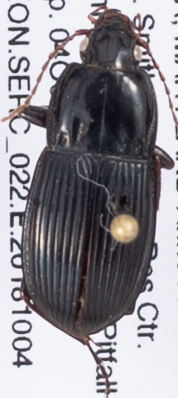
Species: Pterostichus (Abacidus) sp.
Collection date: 2018-10-04
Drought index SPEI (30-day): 1.118
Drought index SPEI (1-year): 1.19
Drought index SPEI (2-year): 0.212